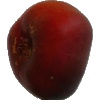
Label: Nectarine Flat 1